Treasure of the Basel Minster

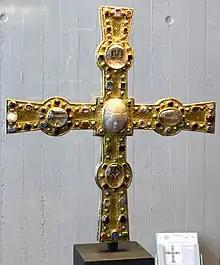
Cross of Henry II exhibited in the Kunstgewerbemuseum Berlin

The cross of Henry was also traditionally assumed to be bequeathed by Emperor Henry II in 1019. Undoubtedly it is a main work of Ottonian goldsmithing. Made of golden sheet metal covering a core of oak wood, it is 51 cm high and 46 cm wide. The cross bears five large gems. The central one is an ancient Roman "phalera", while the gems on the arms of the cross are rock crystals covering reliquaries. The back side displays a golden crucifix which probably dates from the year 1437/38. Today it is held by the Kunstgewerbemuseum Berlin.